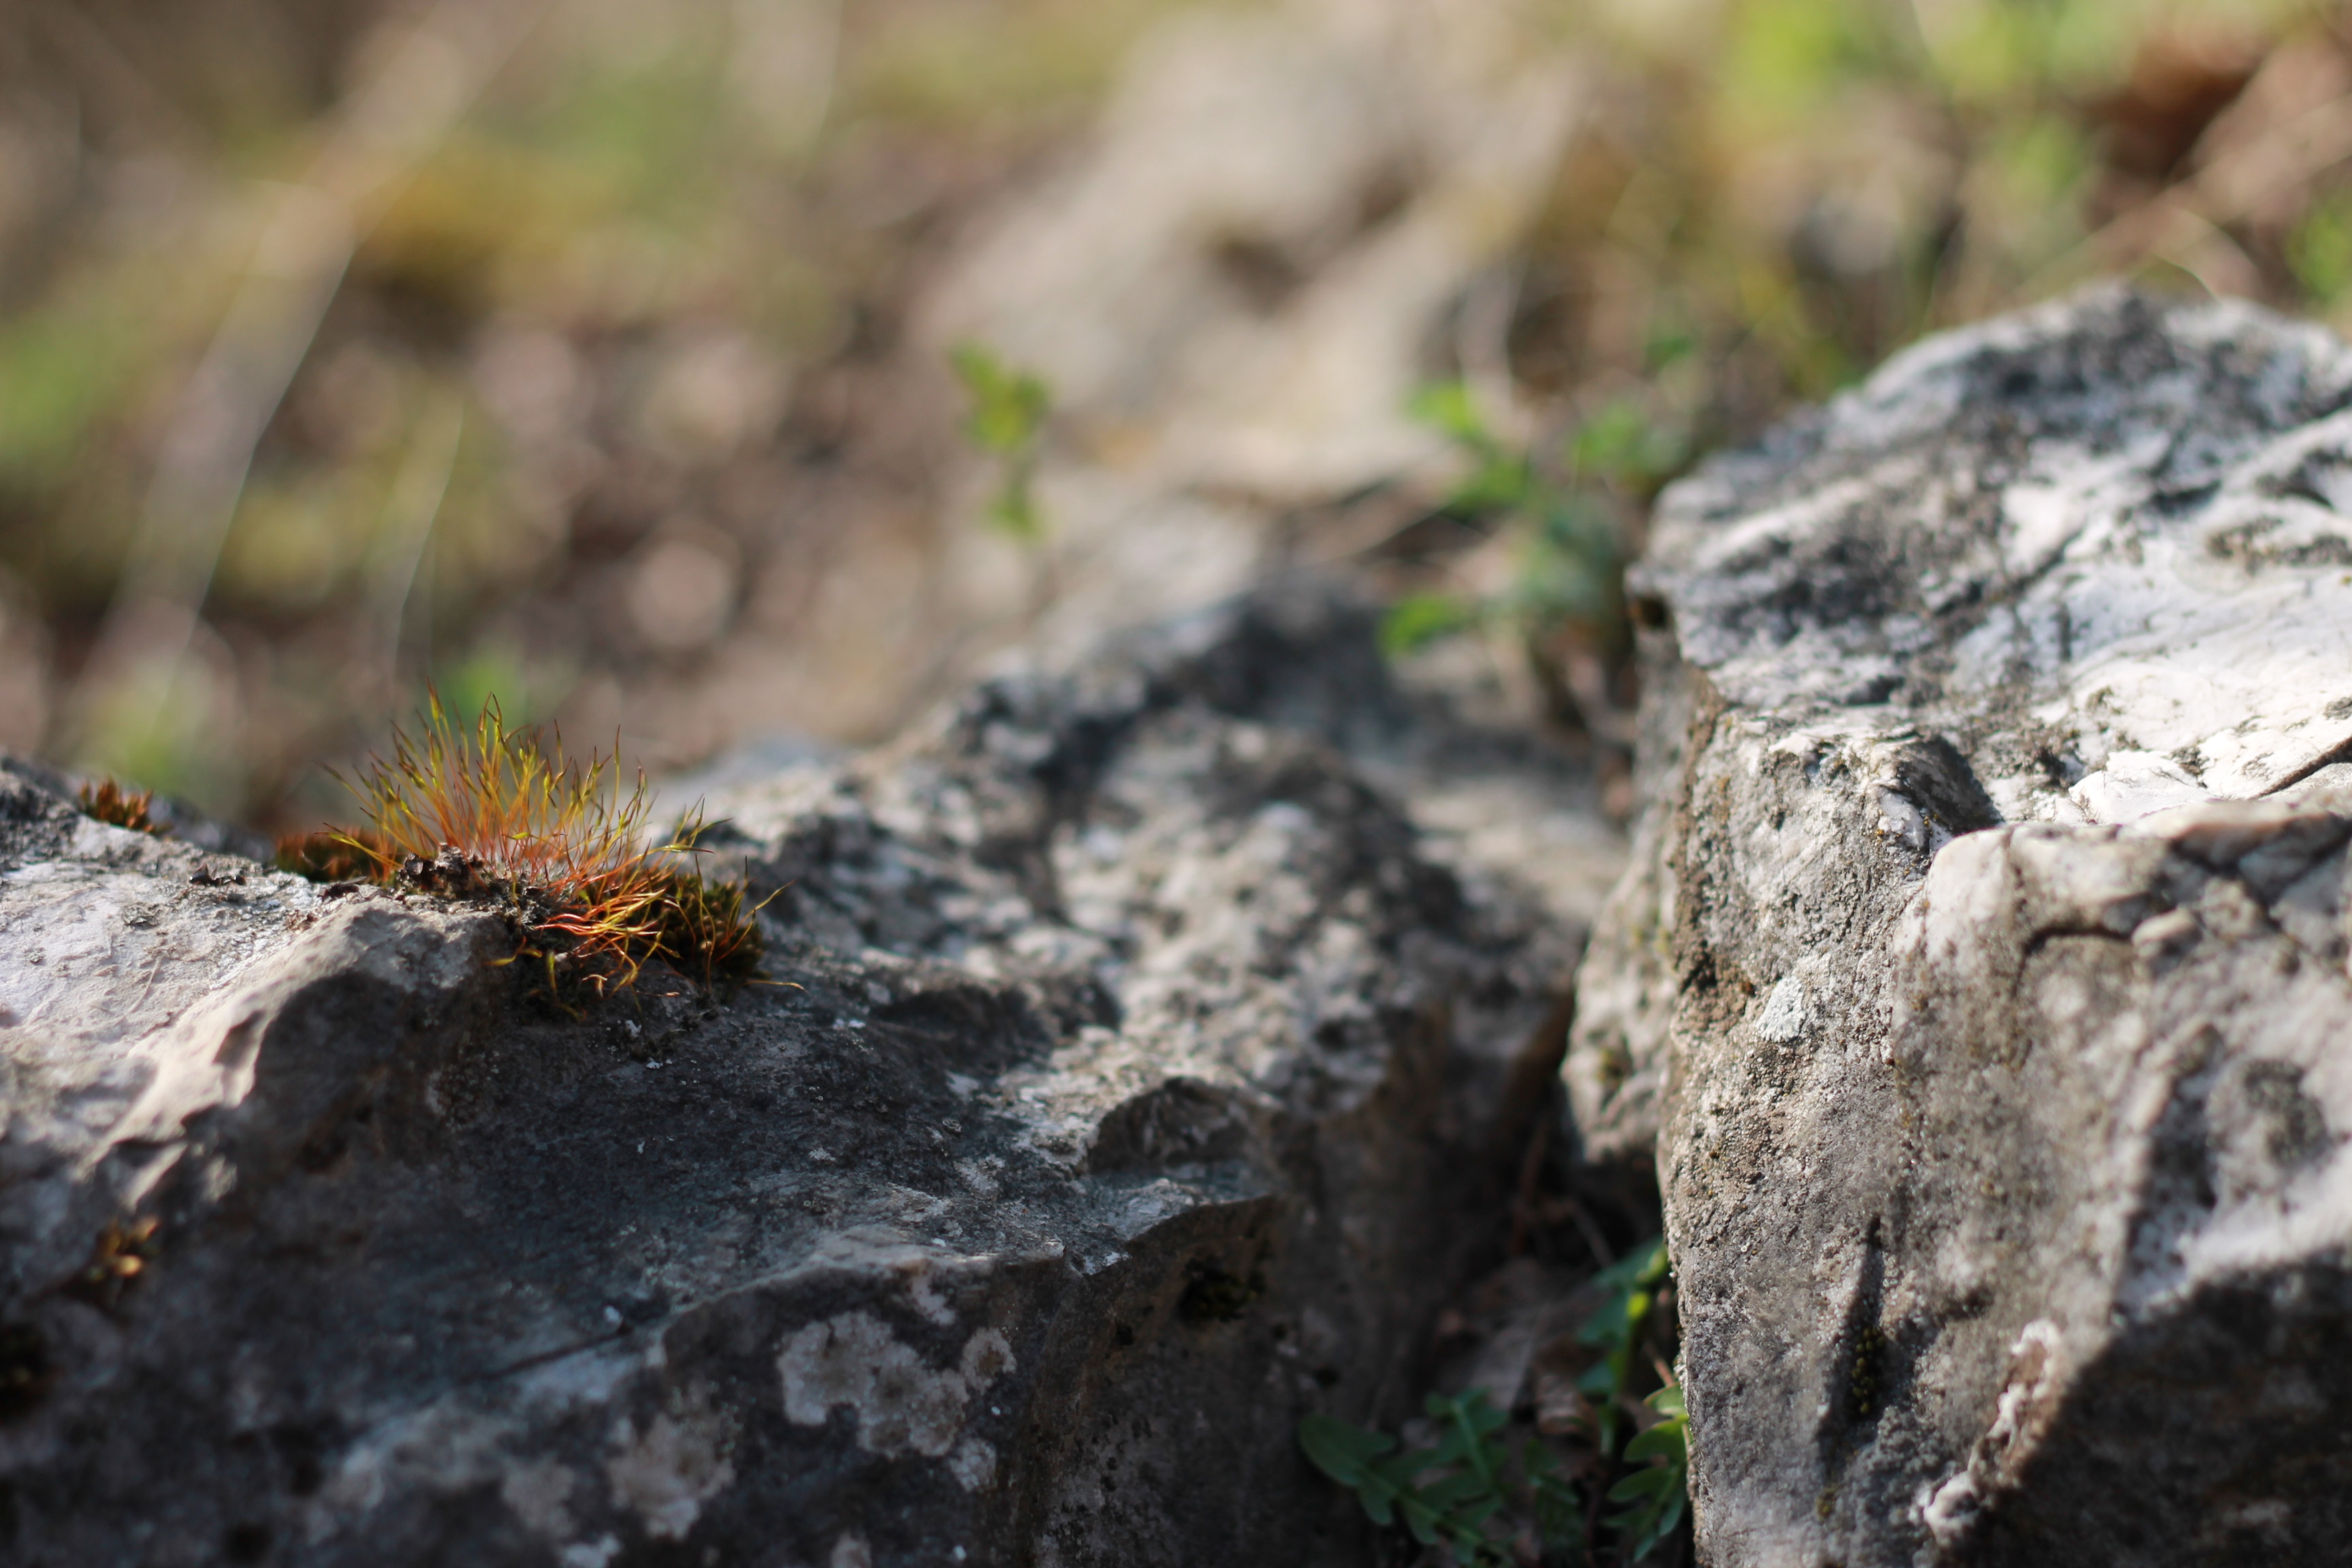
tree, nature, forest, rock, plant, leaf, flower, trunk, moss, cliff, wildlife, spring, autumn, soil, rest, flora, fauna, fungus, geology, macro photography, walking in green